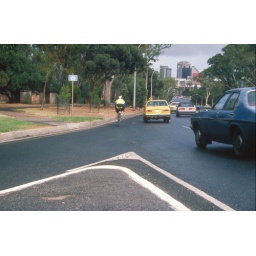
A road urgently in need of bike lanes